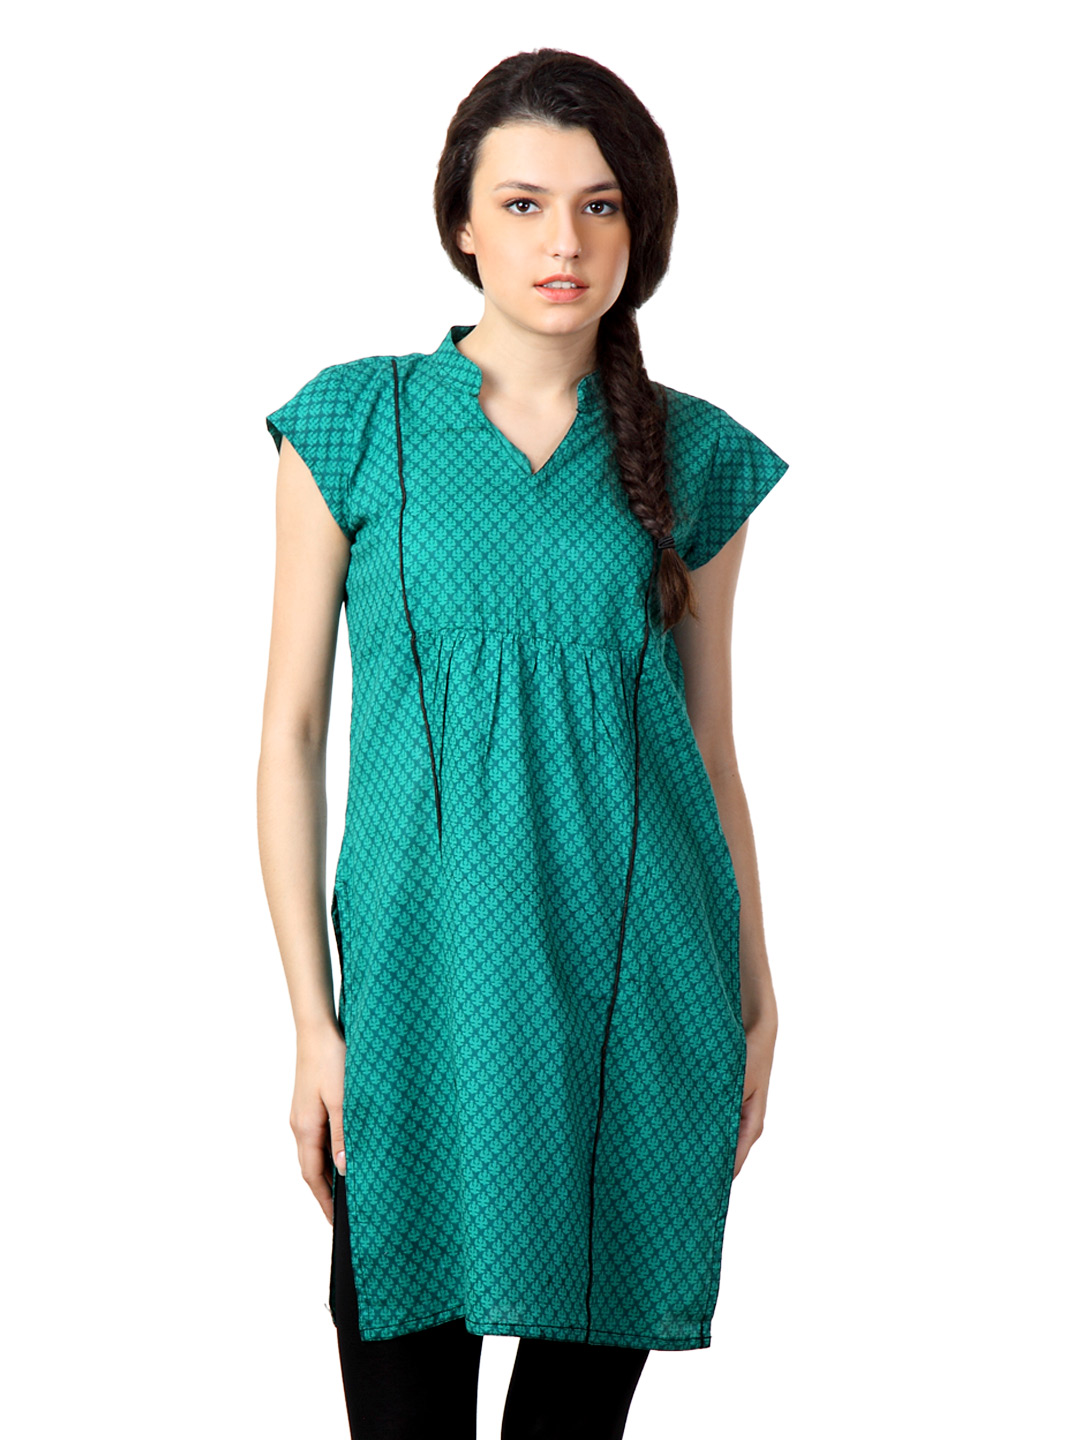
Alma Women Green Kurta
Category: Apparel / Topwear / Kurtas
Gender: Women
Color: Green
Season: Summer 2012
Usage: Ethnic